Gerry McGovern

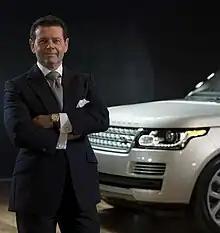
Gerry McGovern with the fourth generation Range Rover

Gerard Gabriel McGovern (born 1956 in Coventry) is a British car designer and the Chief Creative Officer for Jaguar Land Rover leading the Group’s Design Studio at Gaydon, Warwickshire, creating concepts and new models. A strong advocate of design's relevance to brand equity, he is a member of the Jaguar Land Rover board of Management.